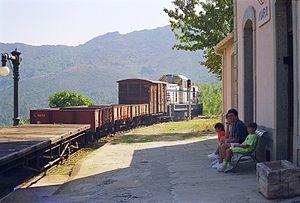
Le train de marchandises Ajaccio-Bastia passe en gare de Vivario le 18 août 2000.
La gare de Vivario est une gare ferroviaire française de la ligne de Bastia à Ajaccio. Elle se situe sur le territoire de la commune de Vivario, dans le département de Haute-Corse et la Collectivité territoriale de Corse.
Les chemins de fer de la Corse sont un réseau ferroviaire à voie métrique d'une longueur de 232 km, qui relie entre elles quatre des principales villes de la Corse. Les Corses l'ont surnommé u Trinichellu. Sa fonction est le transport régional de voyageurs, avec des liaisons intervilles, des services suburbains à Bastia et Ajaccio, ainsi qu'un service touristique sur la côte de la Balagne.